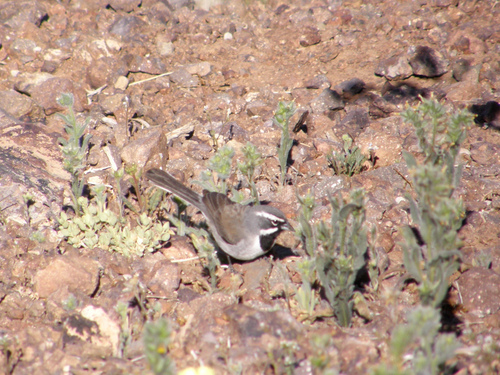
a bird with short triangular bill, white eyebrow, gray cheek patch, black throat, and a white belly.
a bird with a black throat a white eyebrow and a white belly.
this bird has a black belly and white stripes near its eyes as well as a long tail
this bird has a white breast, black throat patch and crown, white eyebrow and malar stripe and gray primaries.
this bird has a grey head and nape, brown wings and tail, white superciliary and malar stripes, a black breast, a grey side, and white belly.
a small, round-bodied tawny bird with a black throat and a white nape and malar stripe.
this bird has a belly that is white and gray
this bird has a grey cheek patch, and a black throat.
a small gray bird with with white breast and small black bill.
this bird has a pointed grey bill, with a black and grey breast.
Species: Black Throated Sparrow